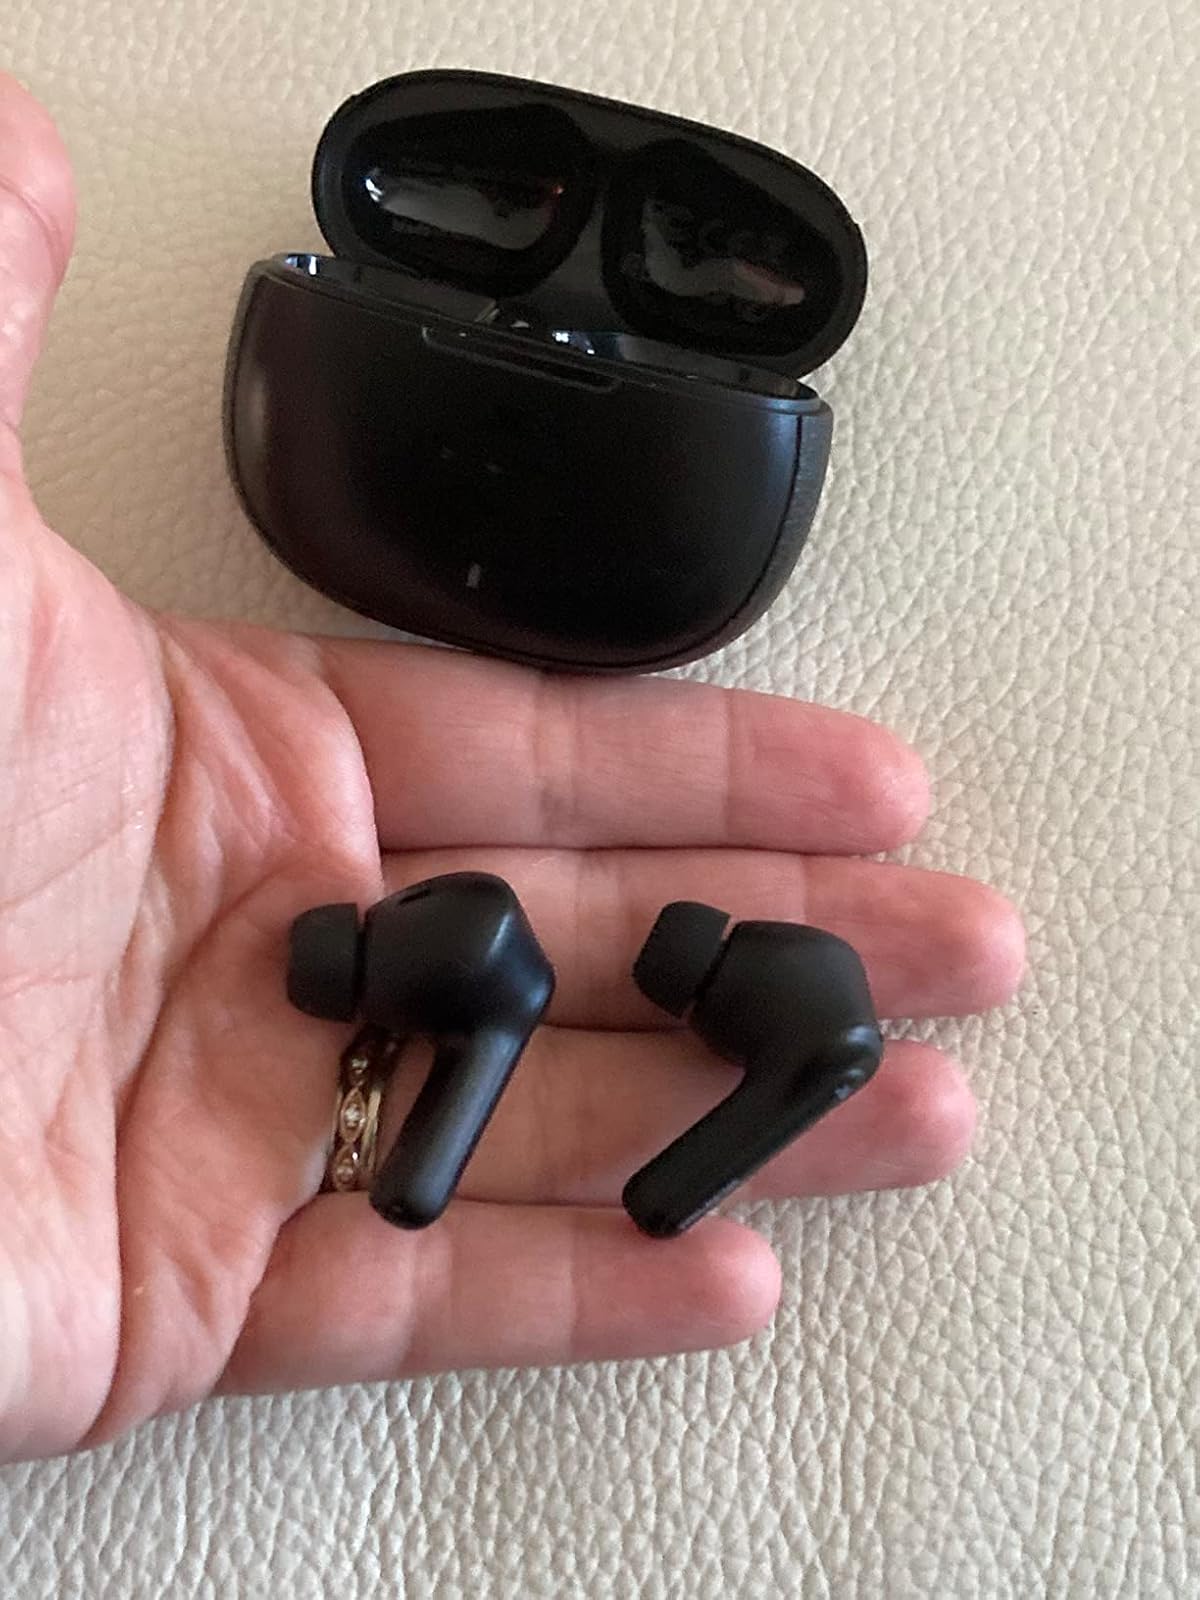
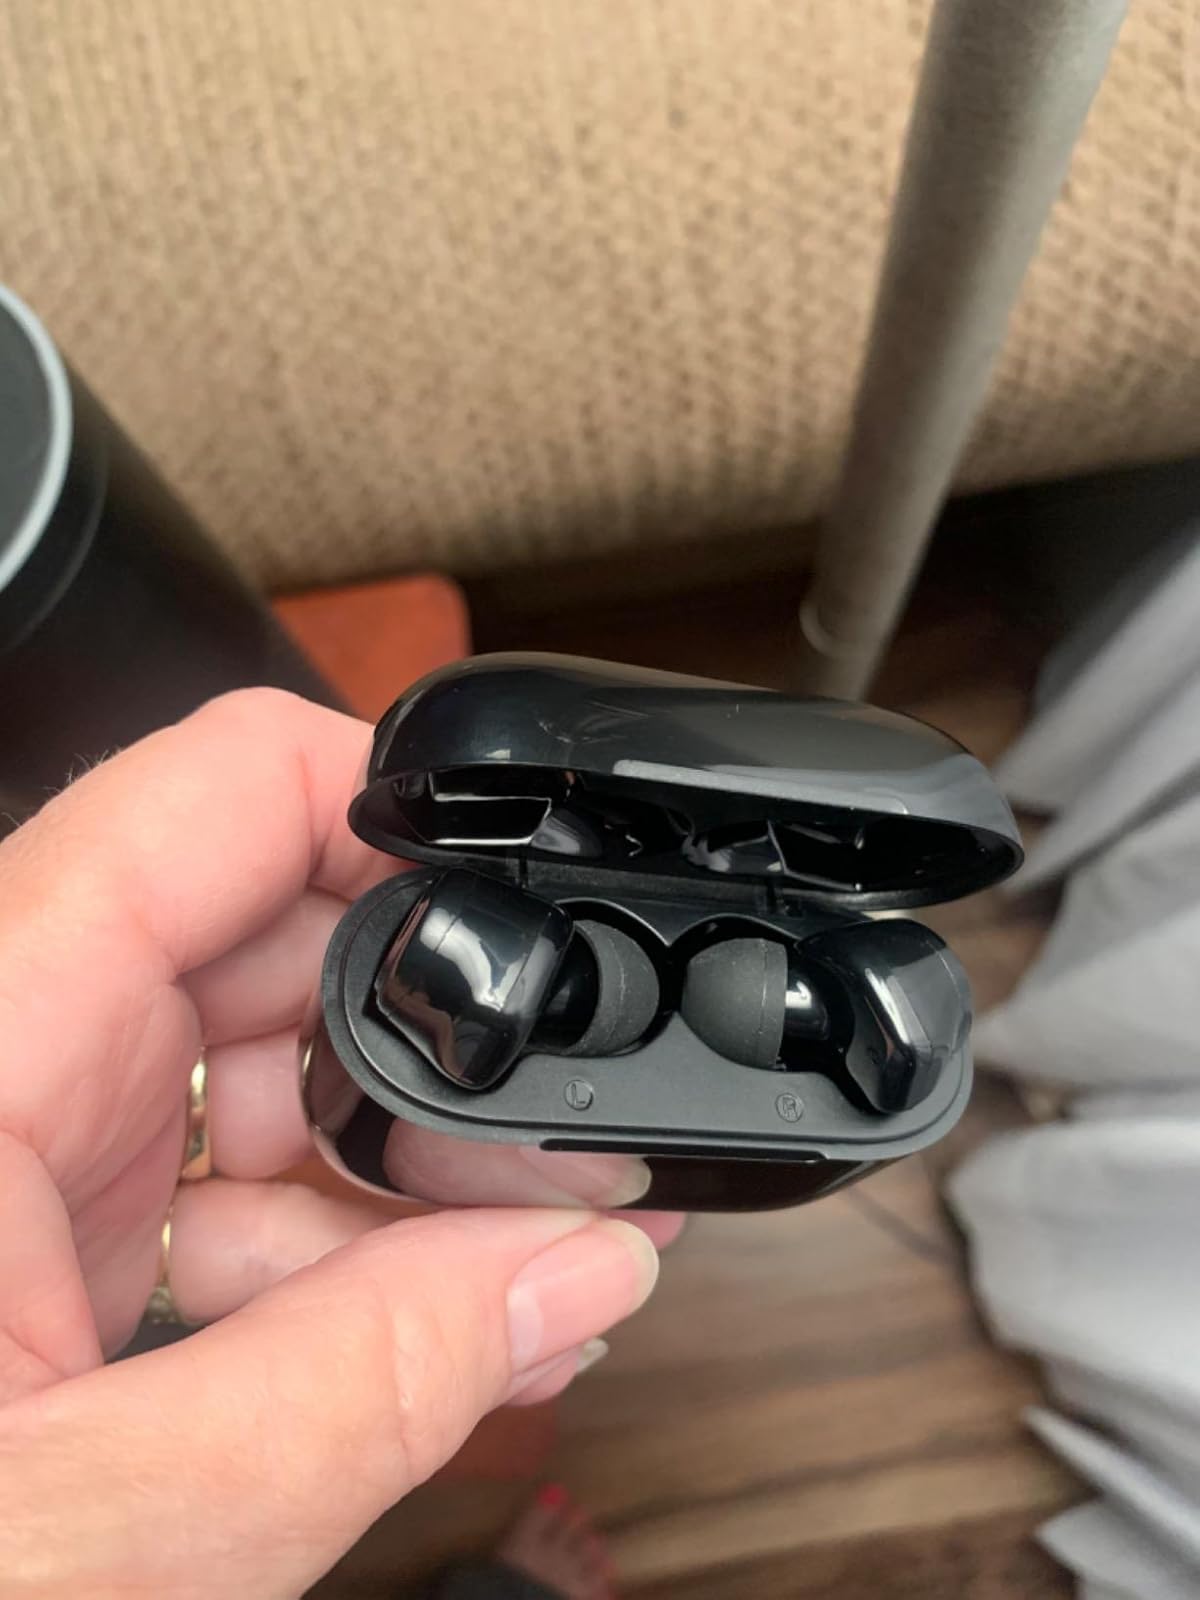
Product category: earbuds
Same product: no